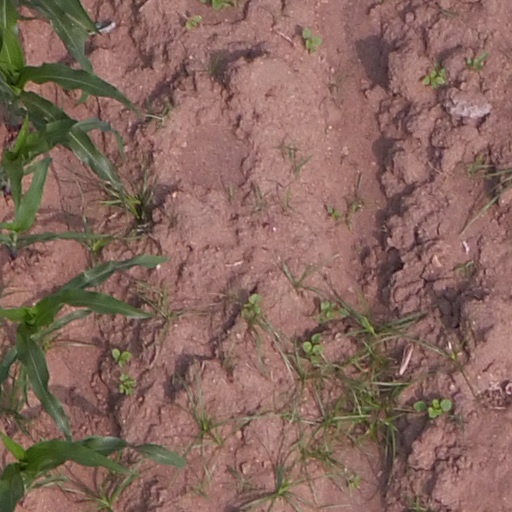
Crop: maize; corn